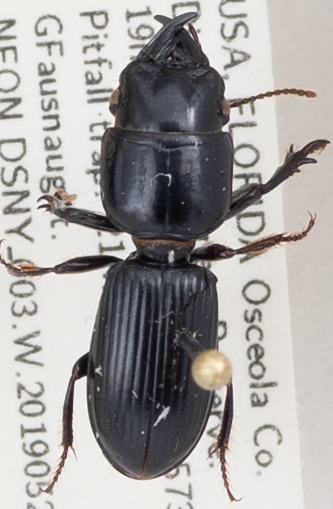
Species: Scarites ocalensis
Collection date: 2019-05-21
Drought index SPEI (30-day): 0.334
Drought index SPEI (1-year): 1.642
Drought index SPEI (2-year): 2.09